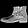
Label: Ankle boot